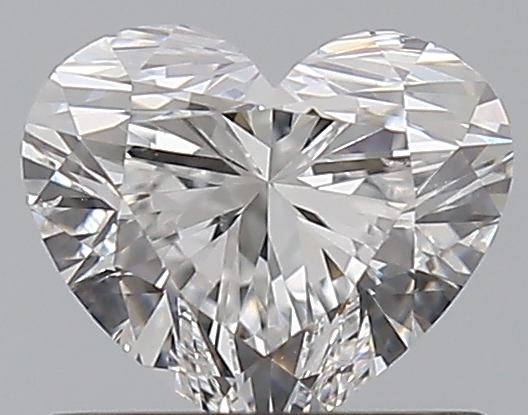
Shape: heart
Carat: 0.7
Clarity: SI1
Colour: E
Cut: EX
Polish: EX
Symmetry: VG
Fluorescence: N
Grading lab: GIA
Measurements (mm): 5.2 x 6.14 x 3.71